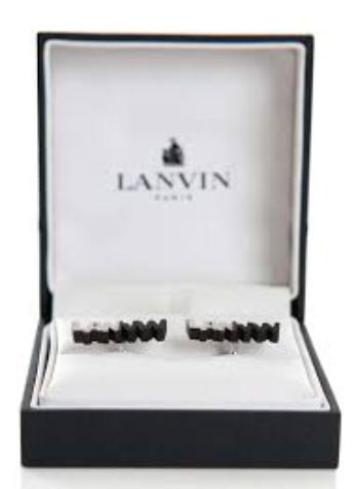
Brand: lanvin
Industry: Necessities